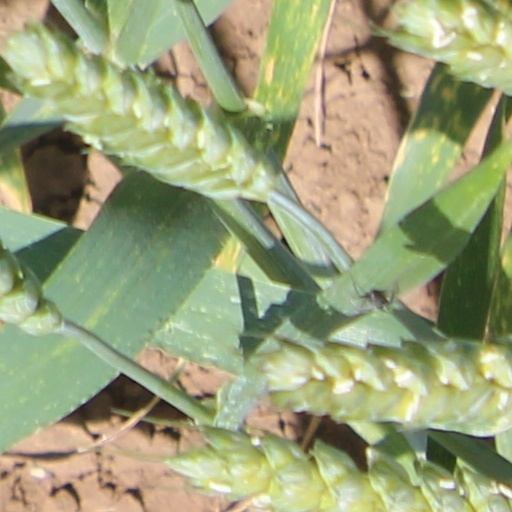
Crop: wheat